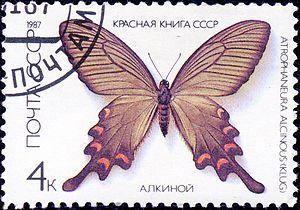
Atrophaneura alcinous est une espèce de lépidoptères de la famille des Papilionidae.